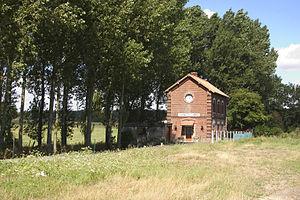
Camblain-l'Abbé est une commune française située dans le département du Pas-de-Calais en région Hauts-de-France.
La gare de Camblain-l'Abbé est une ancienne gare ferroviaire française de la ligne de chemin de fer secondaire de Lens à Frévent de la Société des chemins de fer économiques du Nord, située sur le territoire de la commune de Camblain-l'Abbé, dans le département du Pas-de-Calais, en région Hauts-de-France.